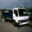
Label: truck